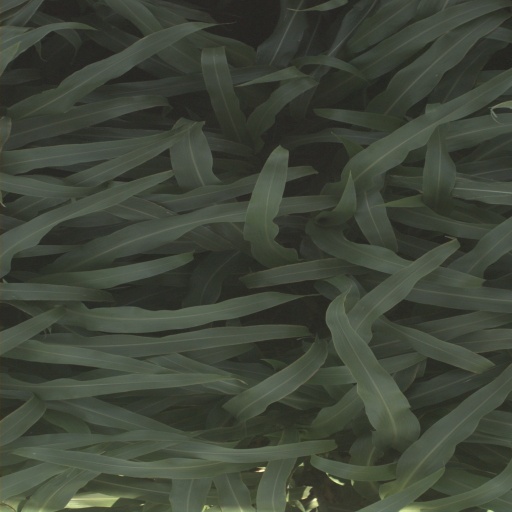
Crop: sorghum